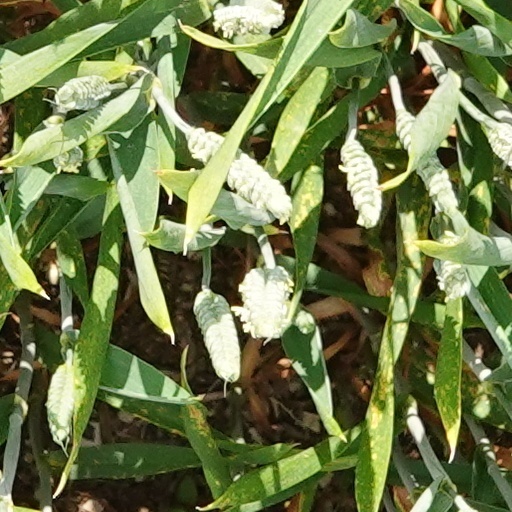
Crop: wheat